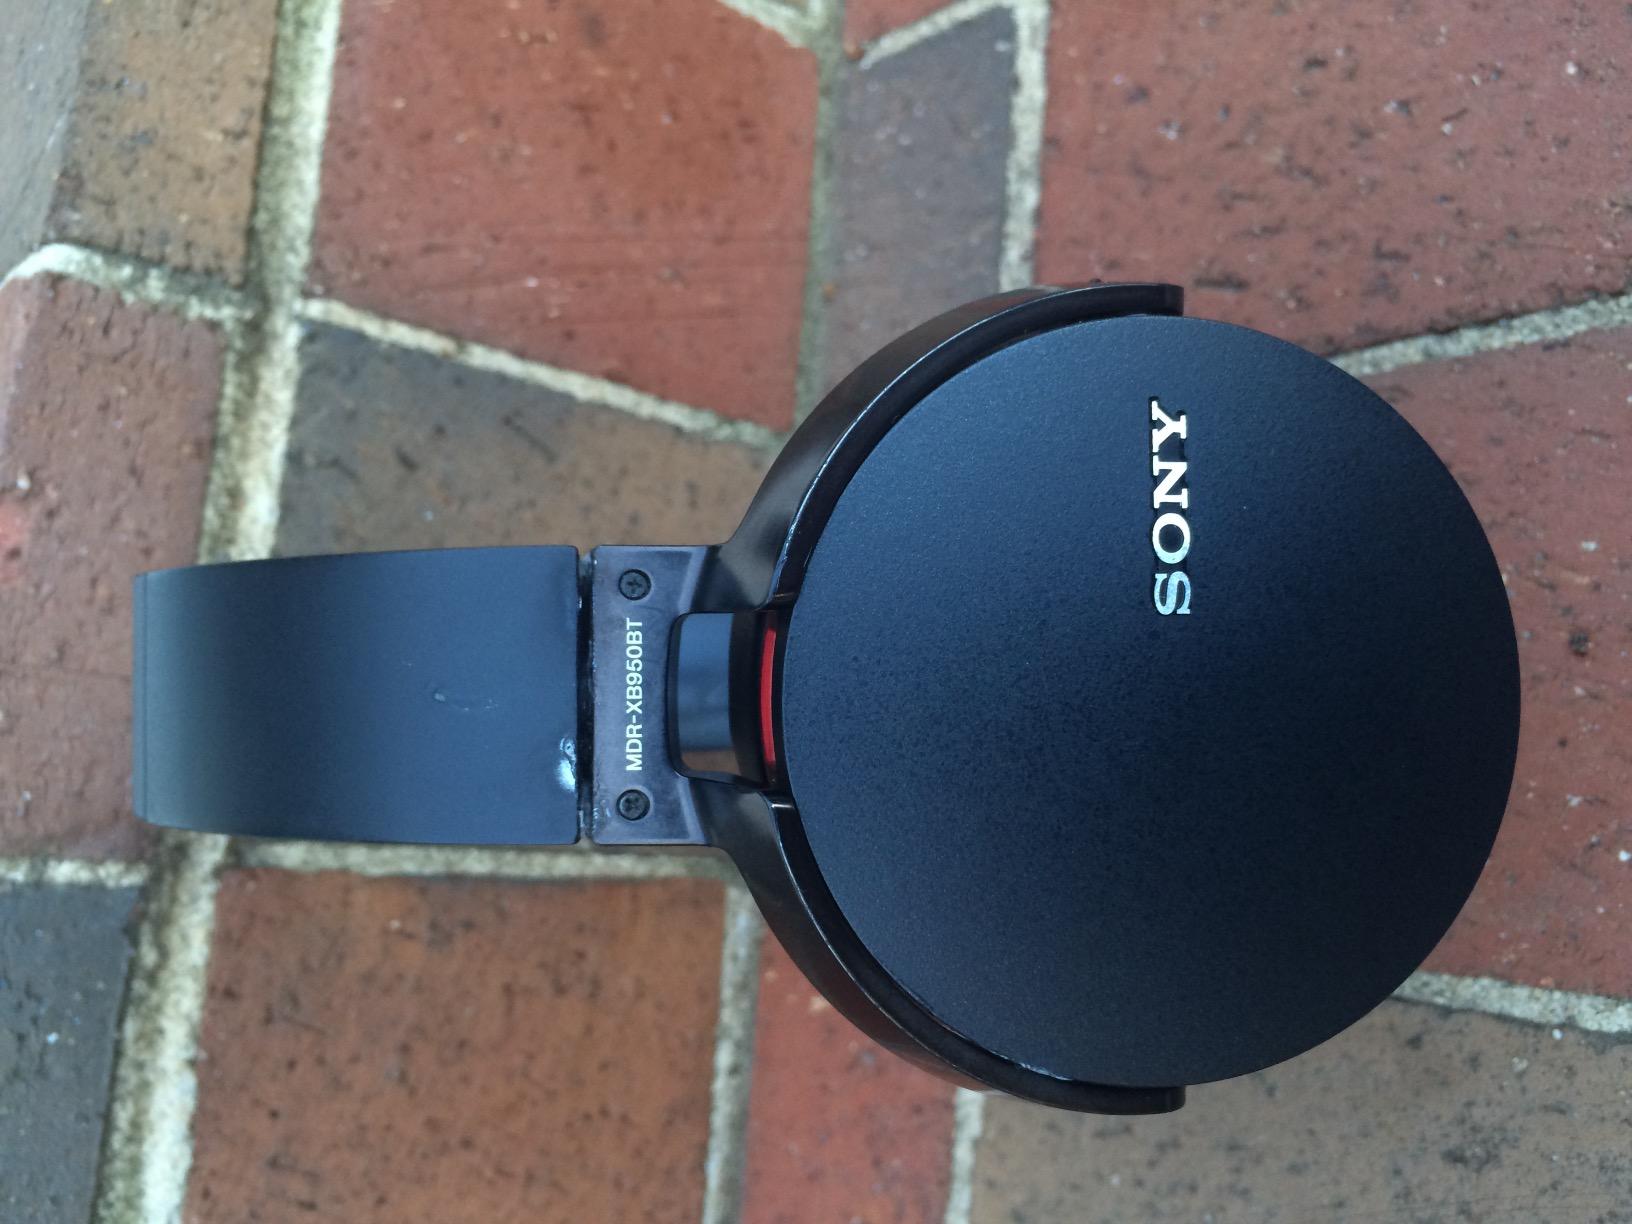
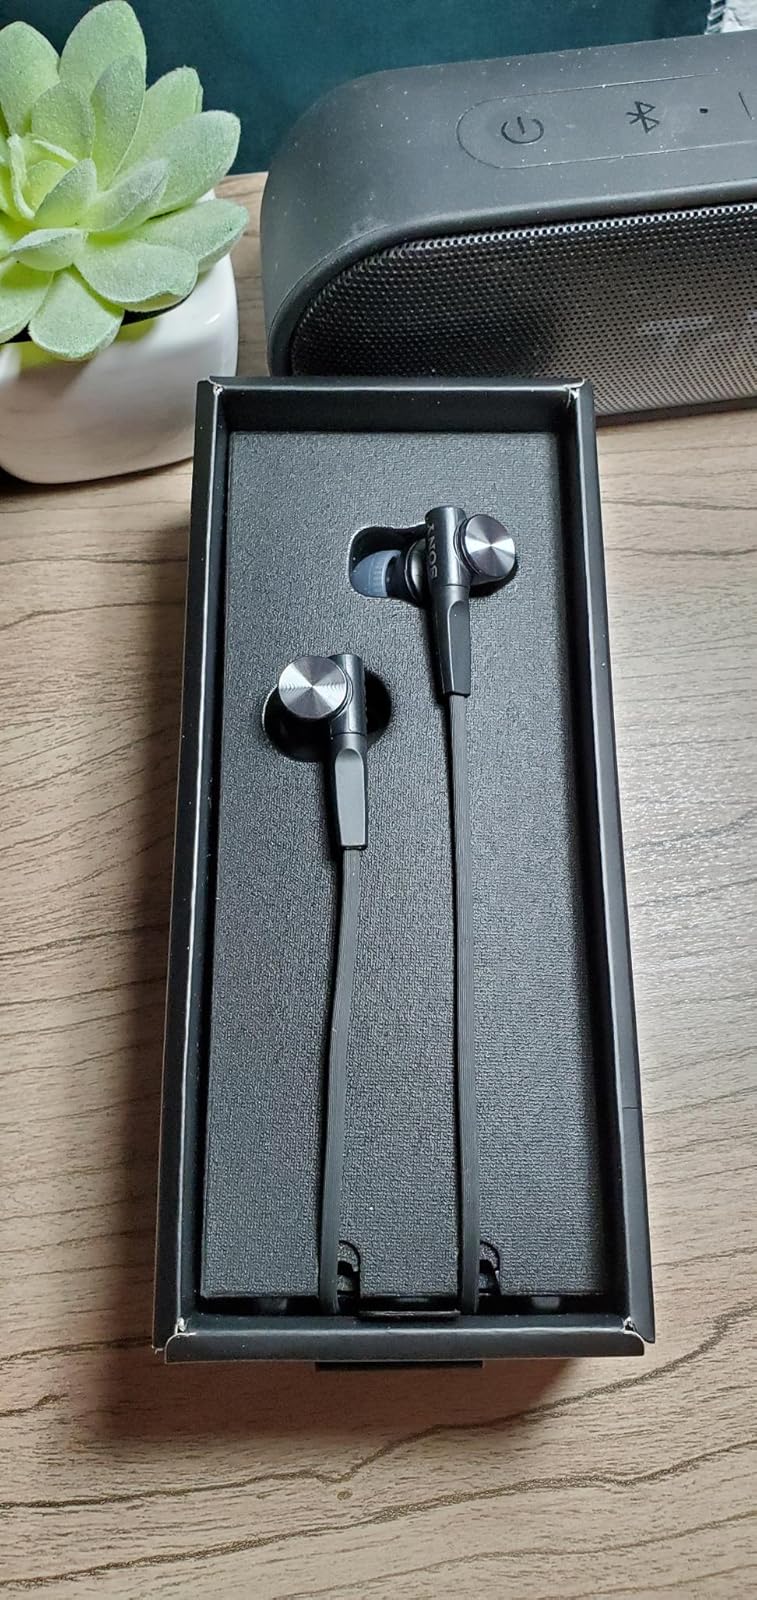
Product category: headphones
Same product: no